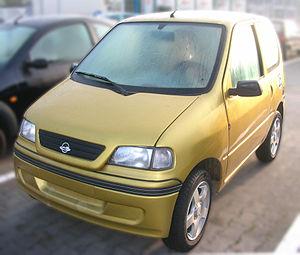
JDM Titane GLX voiture sans permis